Core (architecture)

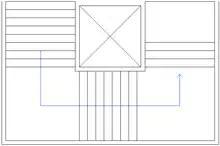
Simple core arrangement – stairs "wrapping around" elevator shaft.

In architecture, a core is a vertical space used for circulation and services. It may also be referred to as a circulation core or service core. A core may include staircases, elevators, electrical cables, water pipes and risers.